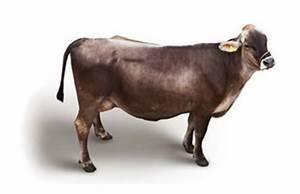
cow